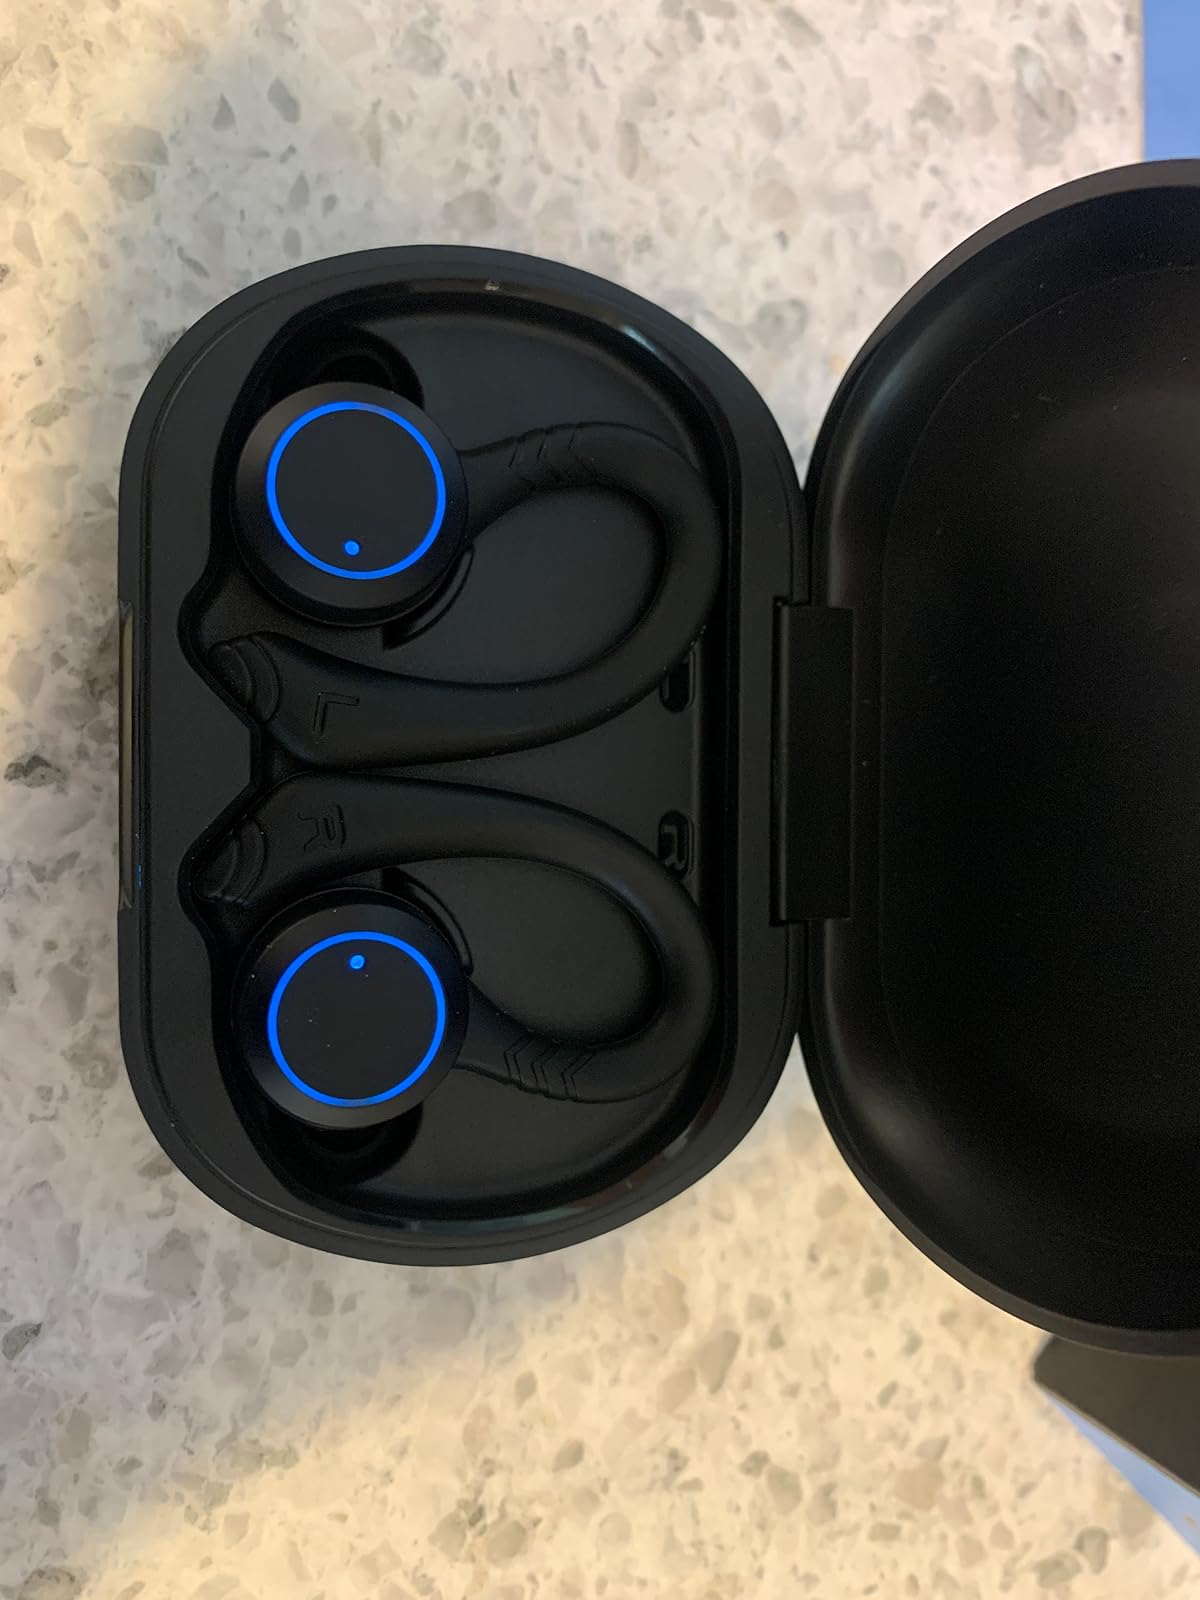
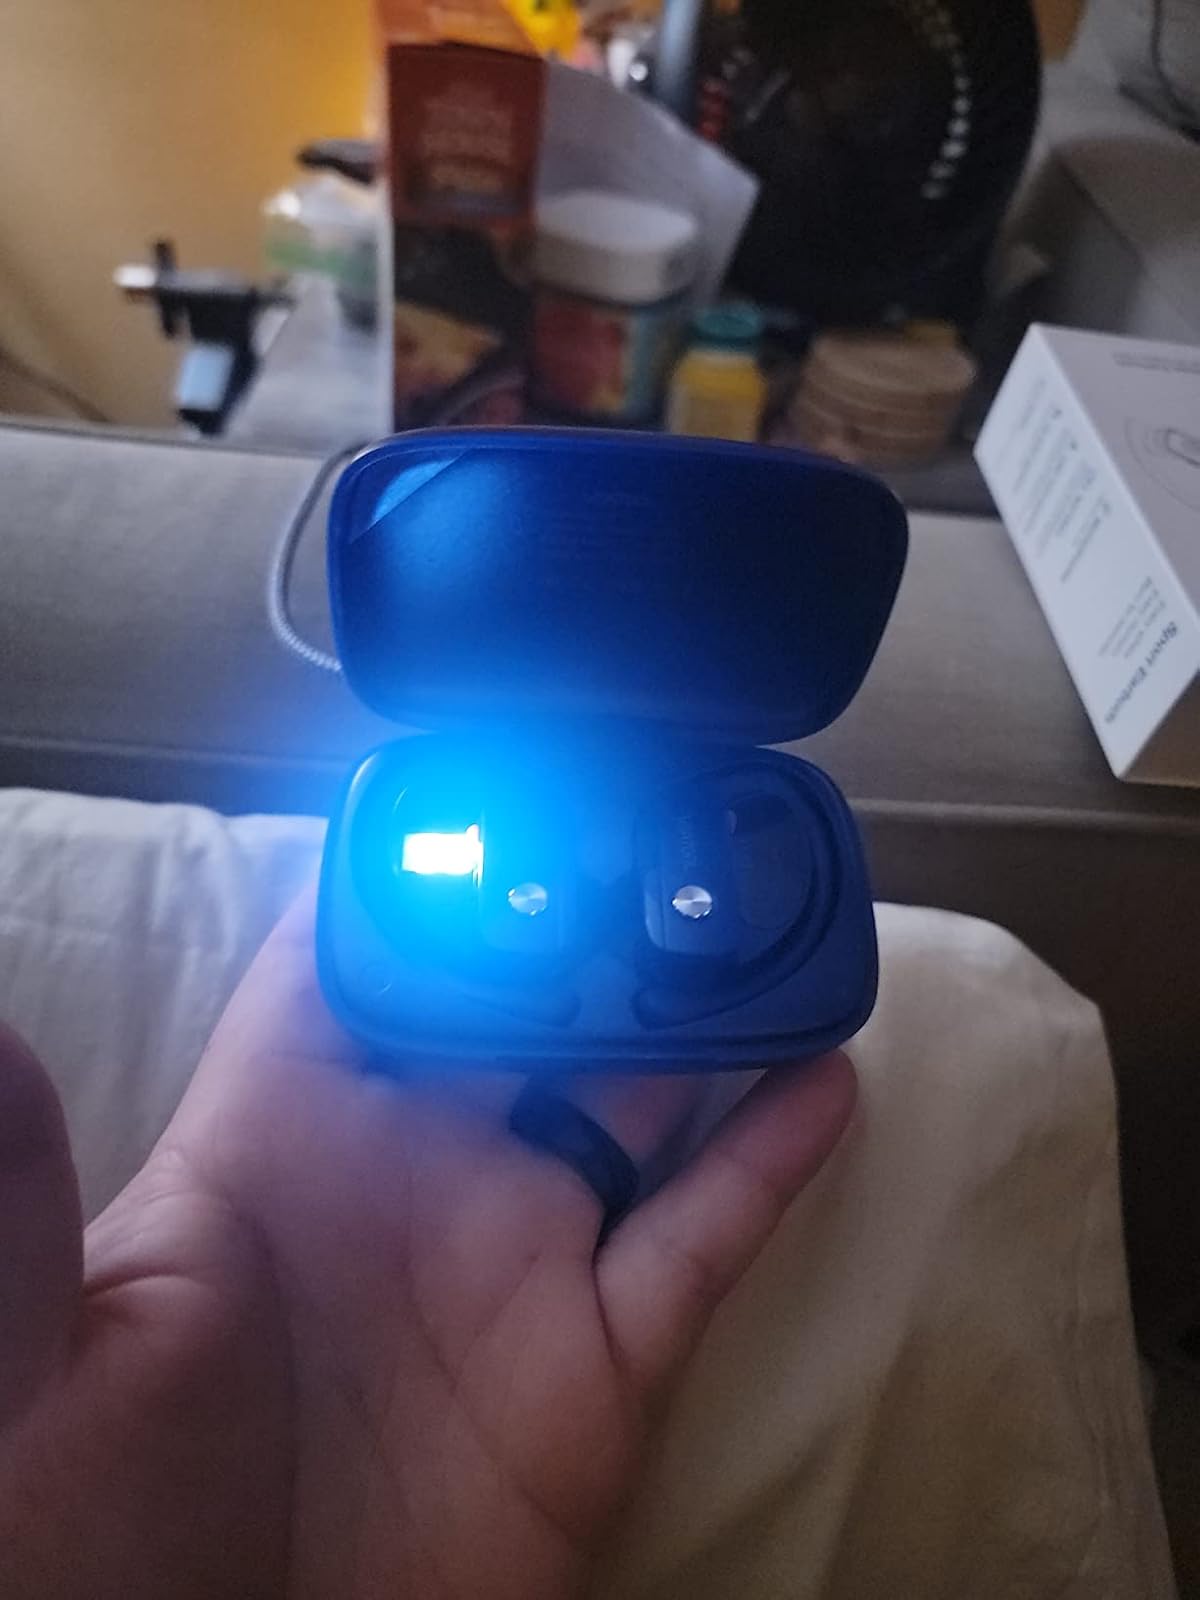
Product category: earbuds
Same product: no